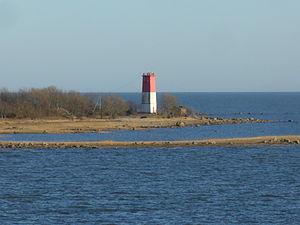
Le phare de Virtsu est un feu situé à Virtsu appartenant à la commune de Hanila dans le Comté de Lääne, en Estonie.